Félix Trutat

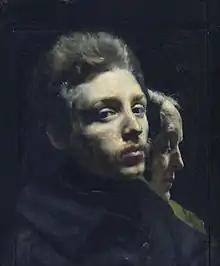
Portrait of the Artist and His Mother (1846)

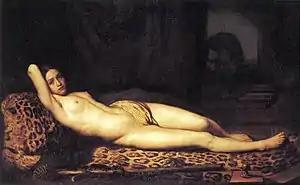
Nude Girl on a Panther Skin (1844)

Félix Trutat (27 February 1824 – 7 March 1848) was a French painter, known primarily for portraits and nudes.